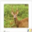
Label: deer